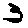
Label: 3